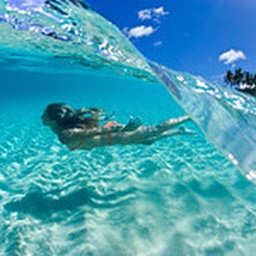
A split level image of Lane Davey swimming under water with palm trees int he background.